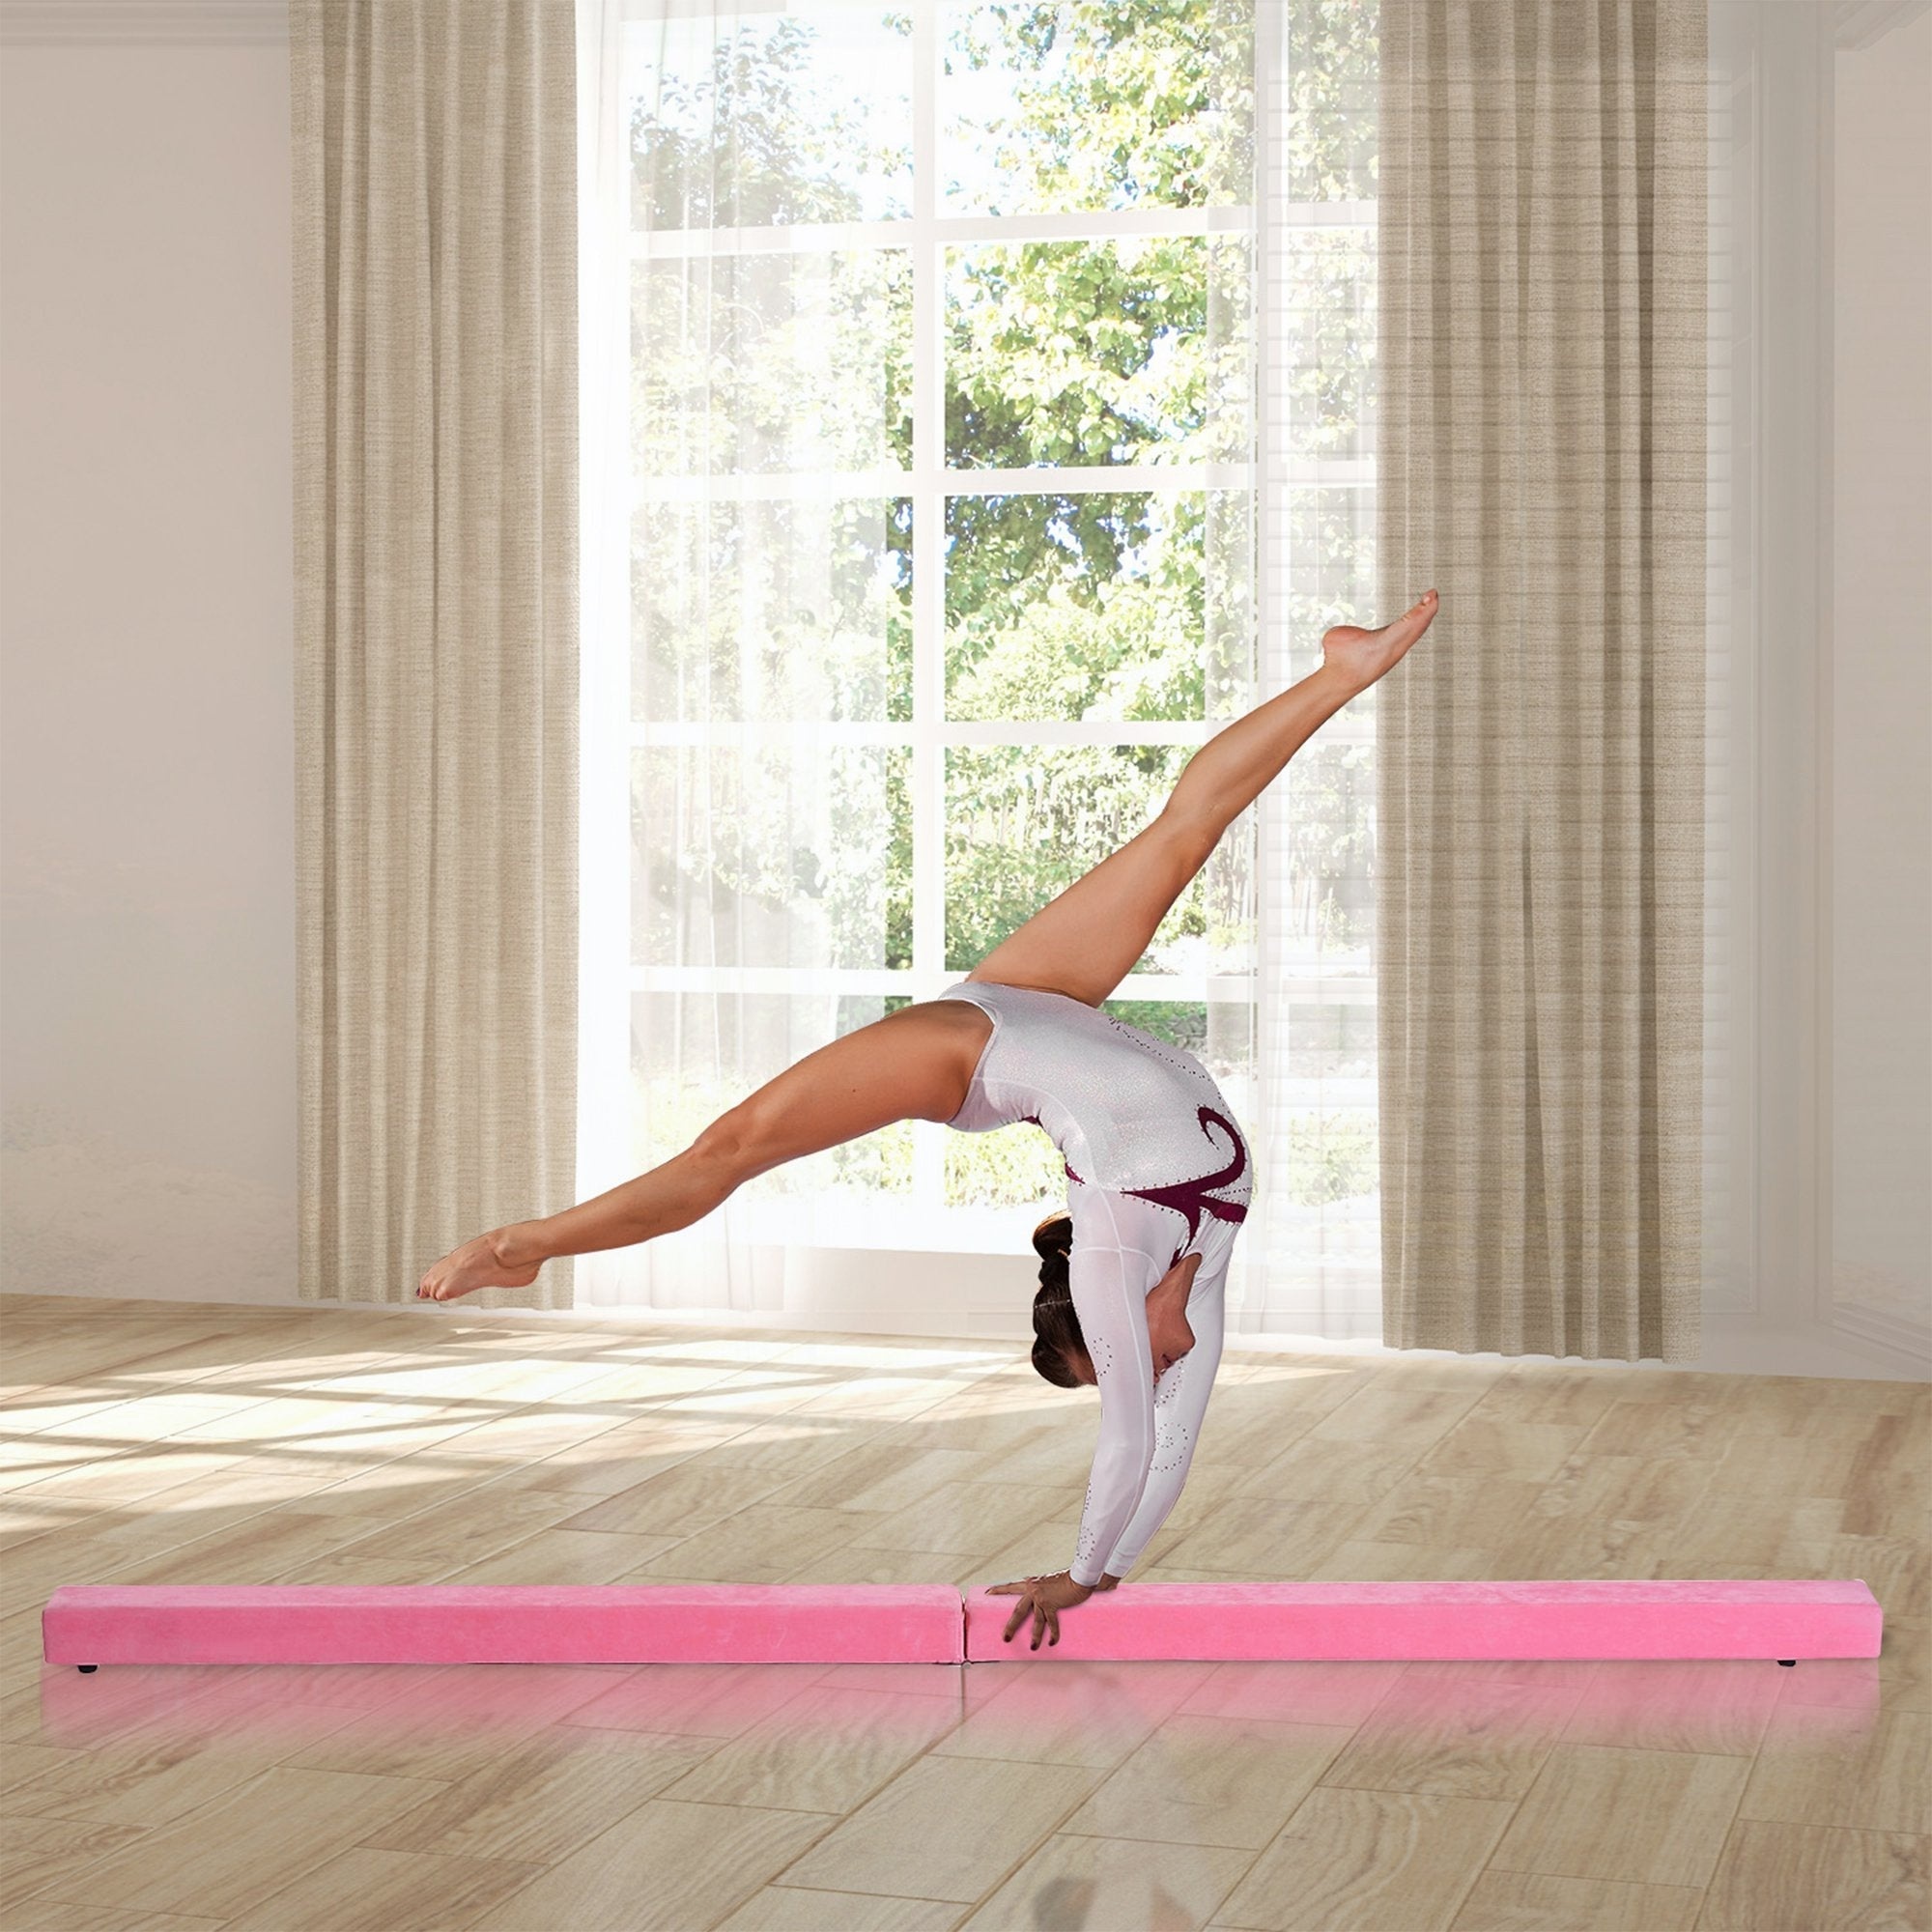
Balance Beam Trainer
Our 2.1M long balance beam is excellent for children, teens and professional trainers to develop handstands, half turns, or cartwheels in small space. The foam core is firm enough to simulate a floor or beam while still providing sufficient cushion for a safer training environment. Compact and foldable design makes this balance beam easy storage and on-the-go practice. The floor balance beam is perfect for home practice and building confidence in your beam skills. Features: Perfect for home practice and building confidence in your beam skills Constructed of heavy duty suede covers and high-density firm foam for a better and safe performance 10cm wide top design, the same width as a competition beam. Great for beginners and gymnasts. Compact and foldable design make for easy storage or on-the-go practice Ideal for practicing jumps, leaps and other skills Specification: Item Name: Balance Beam Trainer Brand Name: HOMCOM Material Used: Wood, EPE Colour: Pink Product Dimension: 210L x 10W x 6.5H cm Box Dimension: 107L x 12W x 15H cm Weight Capacity: 120kg Gross Weight: 4.7kg Net Weight: 4.2kg Custom label: A50-005PK
Brand: HOMCOM
Category: Sporting Goods > Athletics > Gymnastics > Gymnastics Training Aids > Gymnastics Beam Pads